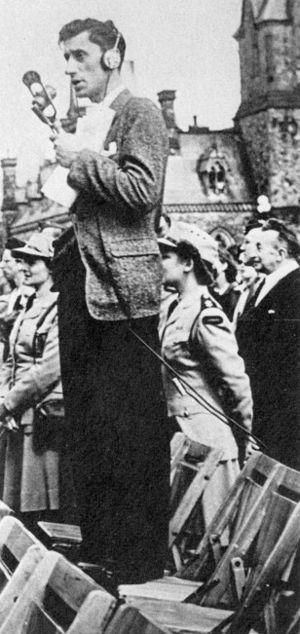
Roger Baulu en reportage à Ottawa en 1940. Roger Baulu (28 février 1910 – 17 septembre 1997) est un animateur de radio et de télévision québécois. Il fut un pionnier sur les ondes de la station de radio montréalaise CKAC et à la radio et la télévision de Radio-Canada.
Roger Baulu est un animateur de radio et de télévision québécois. Surnommé « le prince des annonceurs », il fut un pionnier sur les ondes de la station de radio montréalaise CKAC et à la radio et la télévision de Radio-Canada.